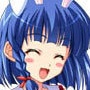
Portrait style: Anime Portrait